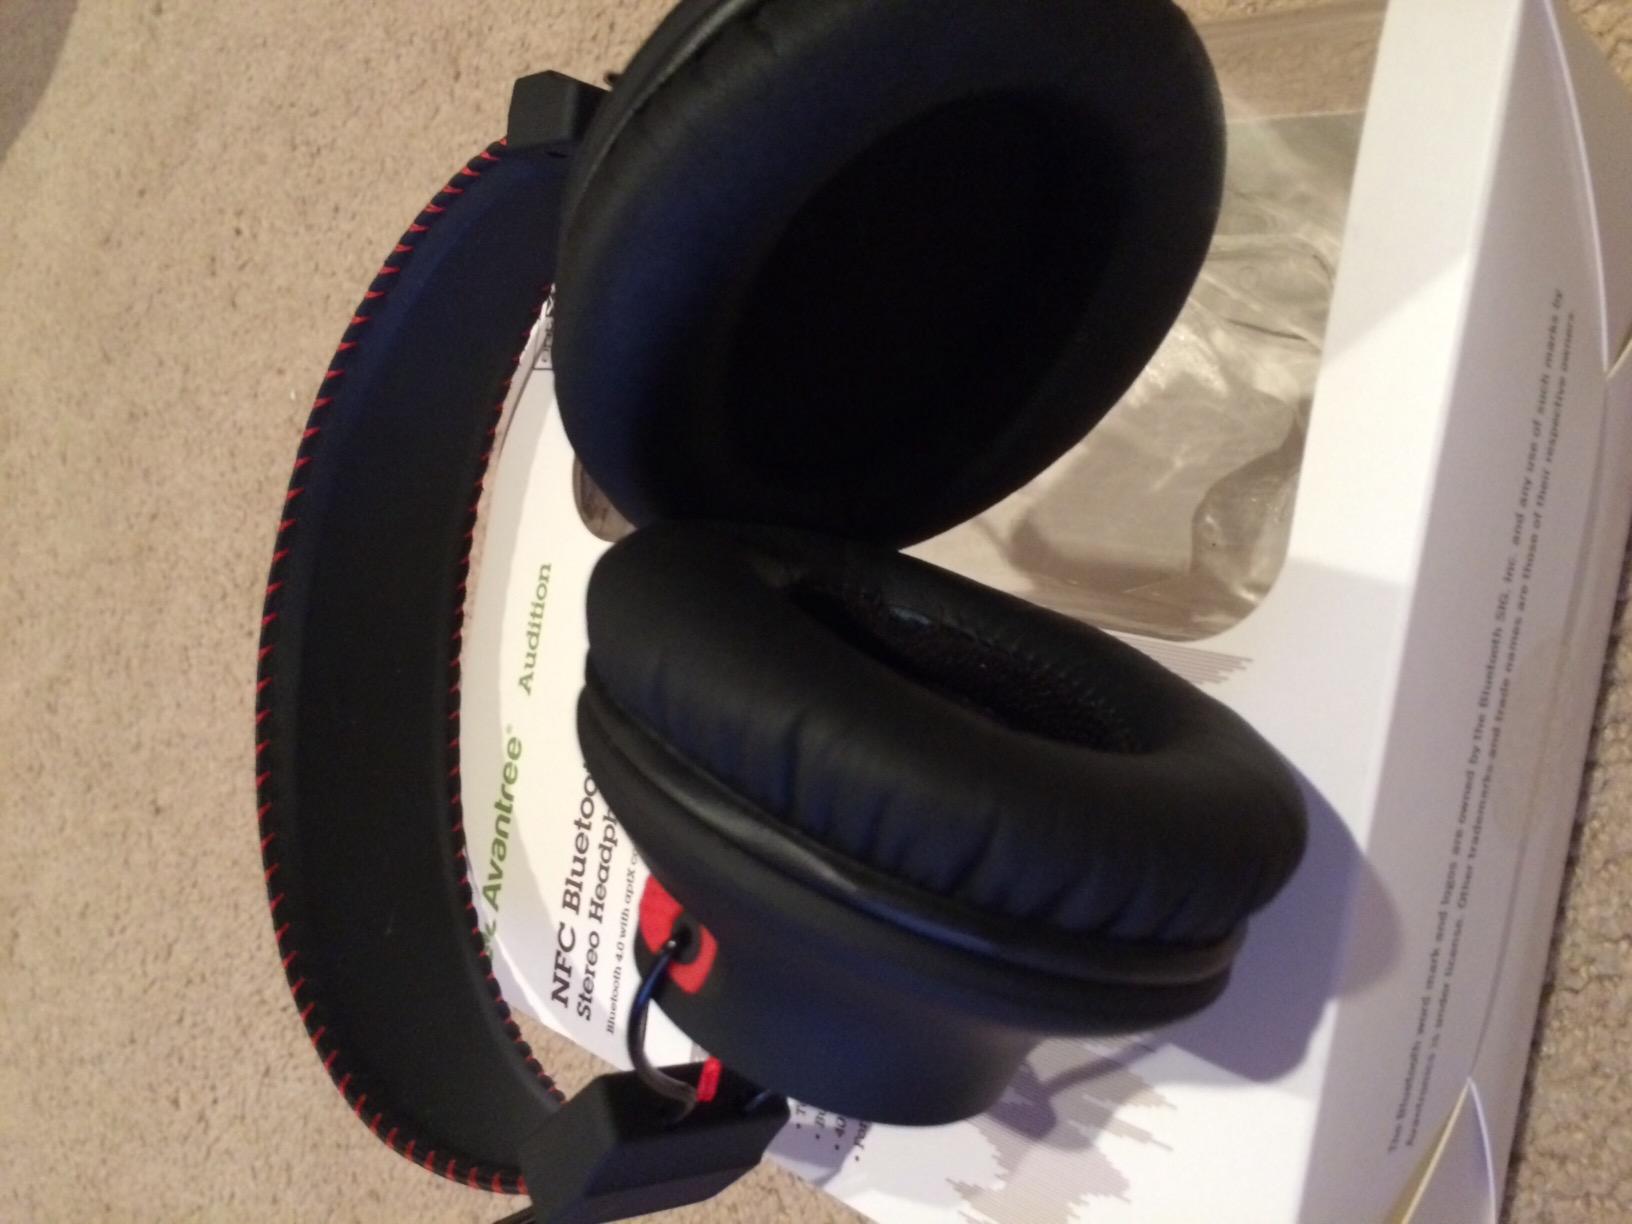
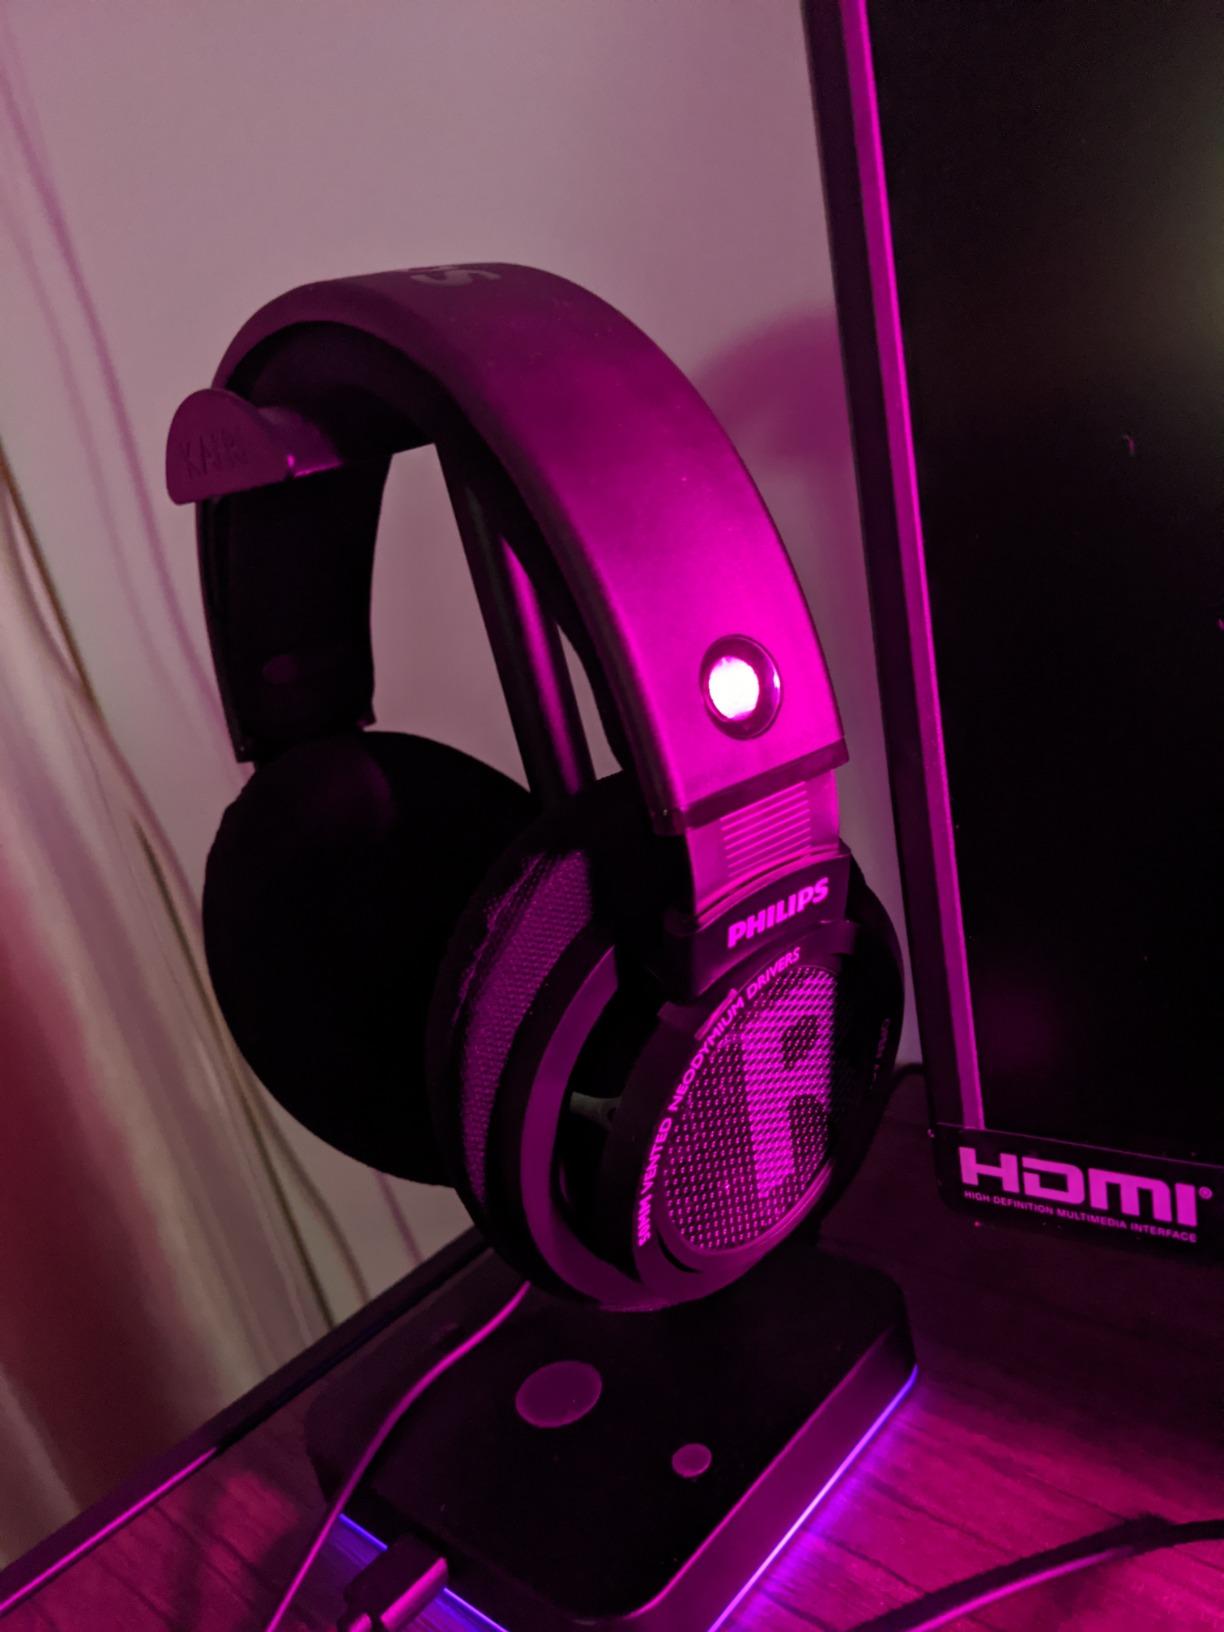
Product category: headphones
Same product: no